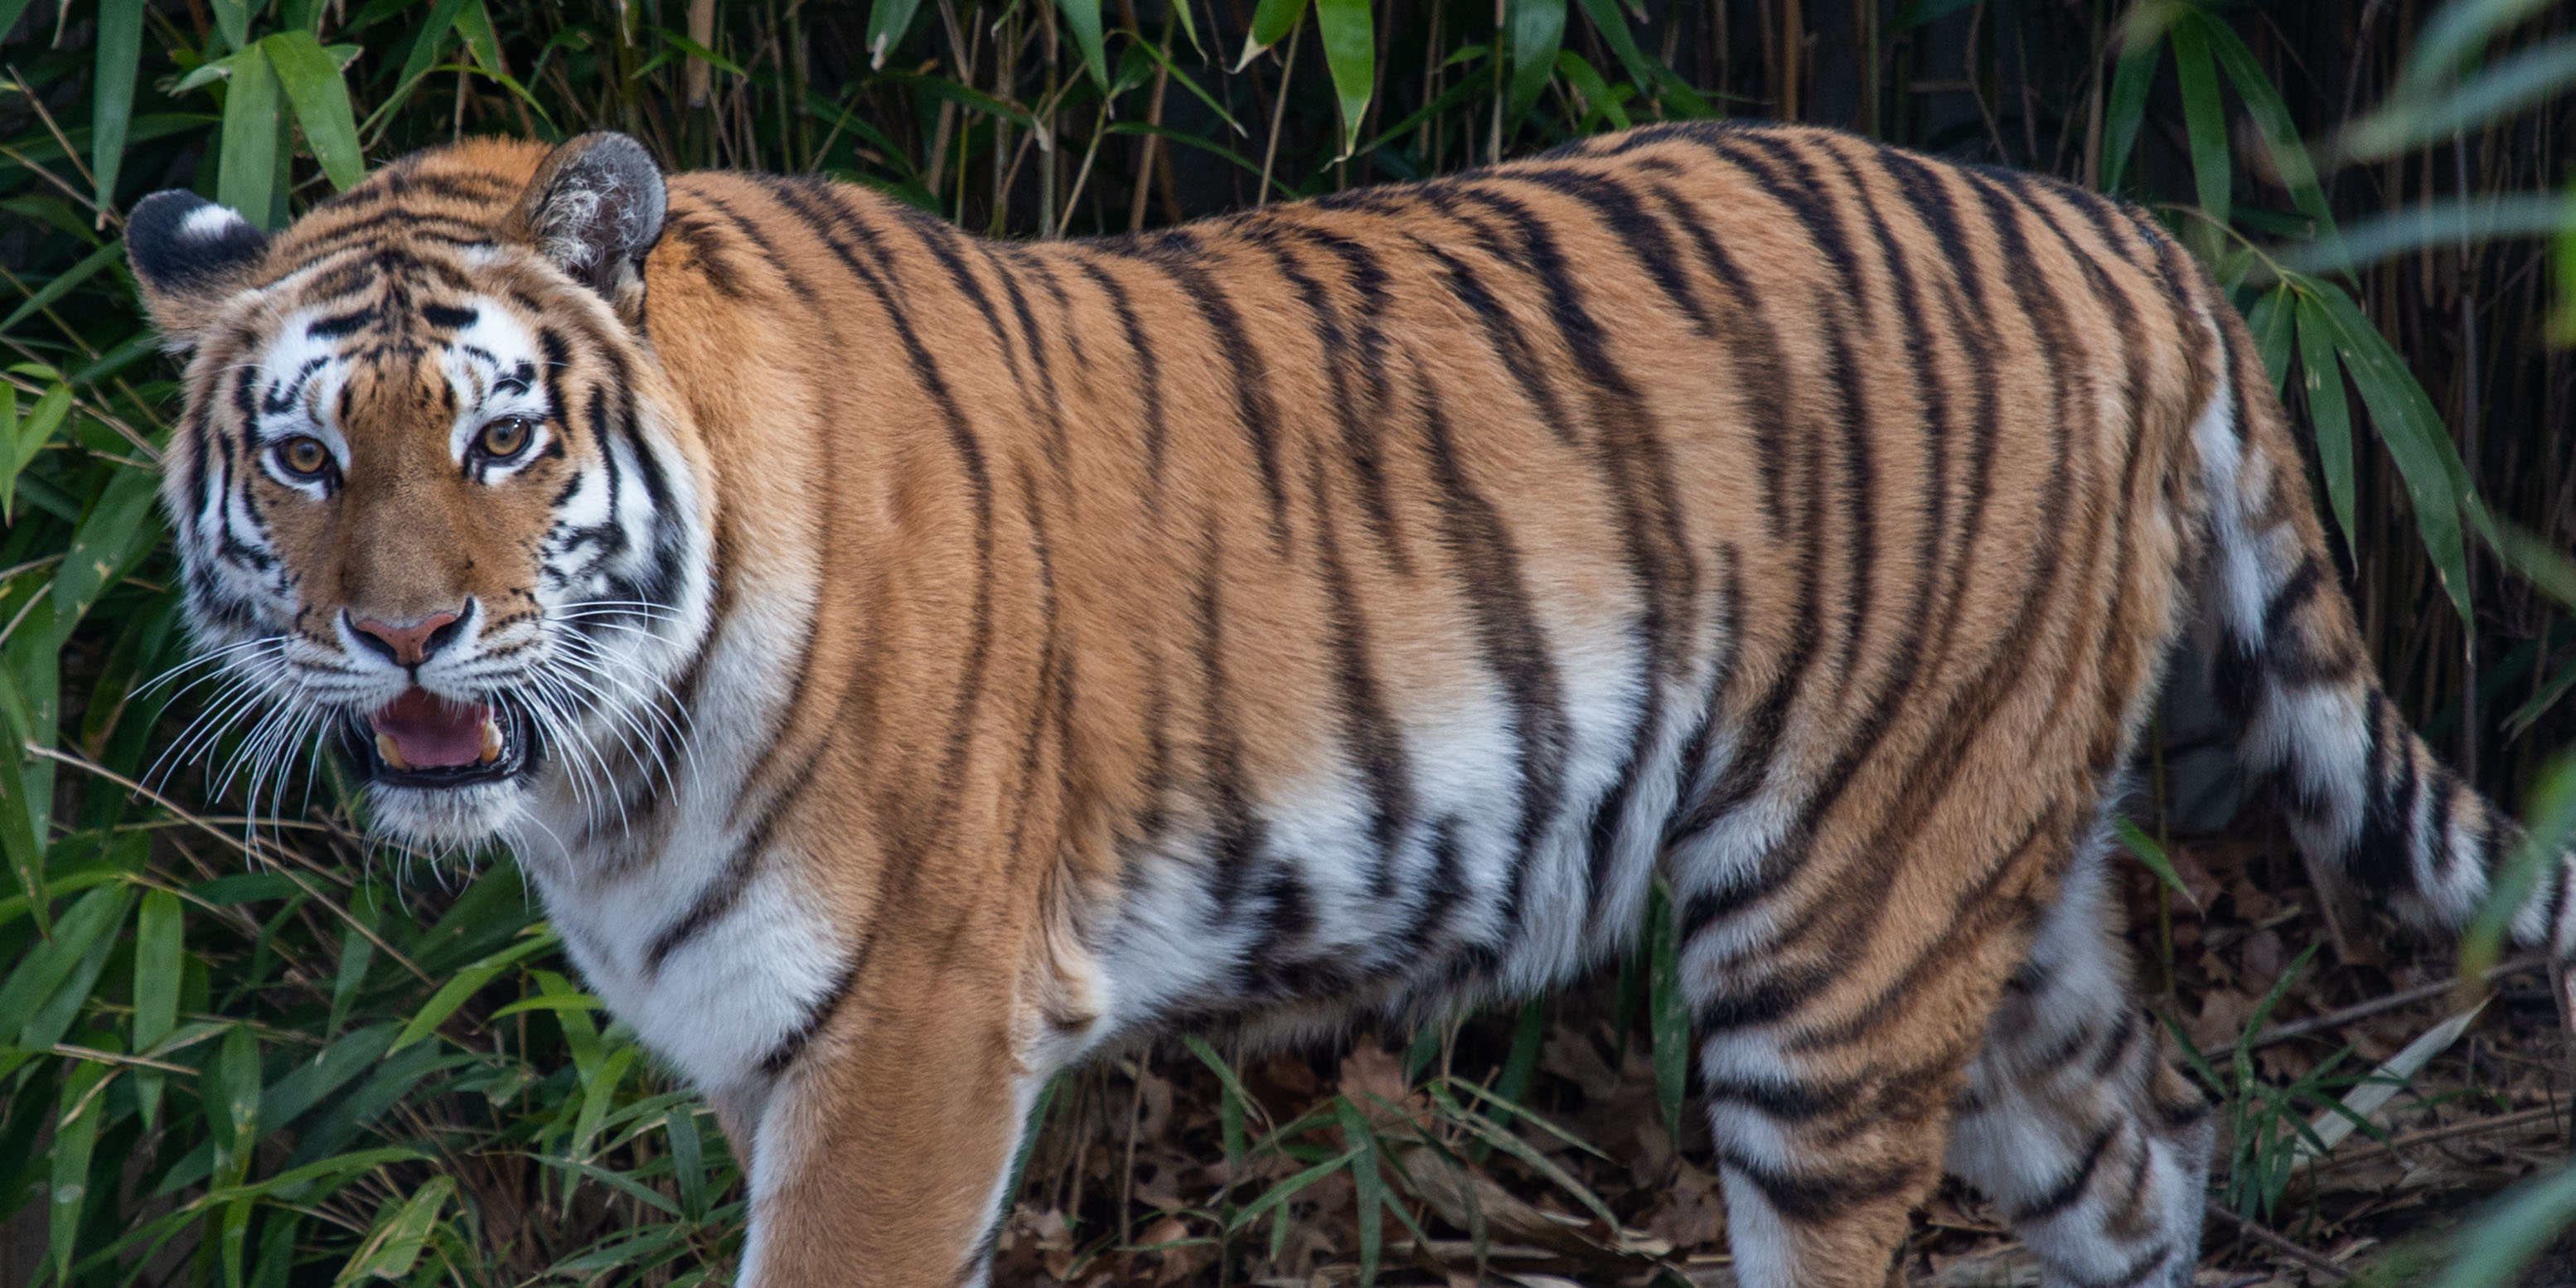
tiger, nikita, bengal tiger, siberian tiger, felidae, carnivore, whiskers, fawn, big cats, plant, terrestrial animal, grass, snout, wildlife, fur, jungle, landscape, grassland, tail, zoo